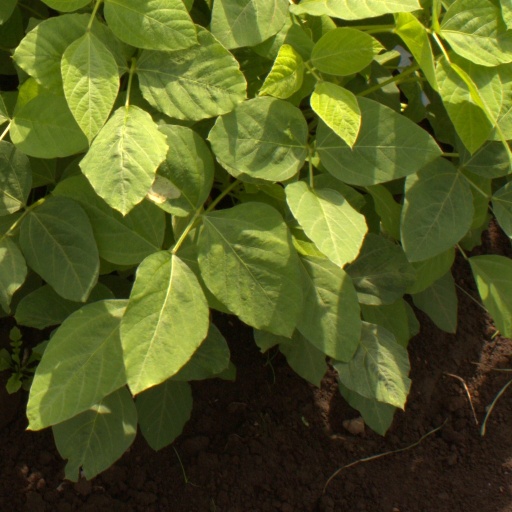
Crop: soybean